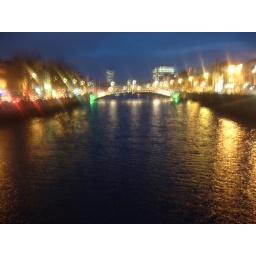
The river Liffey! There are 16 bridges in Dublin that cross the river.